Mauri Rose

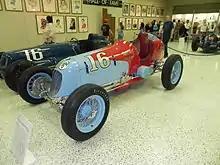
Rose's winning car from the 1941 Indianapolis 500 - Rose took over the car from Floyd Davis on lap 73

Although Rose had driven in every Indianapolis 500 since 1933, he earned his first pole position when he put his Maserati on the pole for the 1941 Indianapolis 500; but spark plug problems sidelined his car after sixty laps. He then took over the Wetteroth/Offenhauser car being driven by Floyd Davis that had started in 17th place. Rose went on to win. In 1947 and 1948, Rose captured back-to-back Indianapolis 500s driving one of the Diedt/Offenhauser Blue Crown Spark Plug Specials, owned and prepared by veteran driver/car owner Lou Moore.